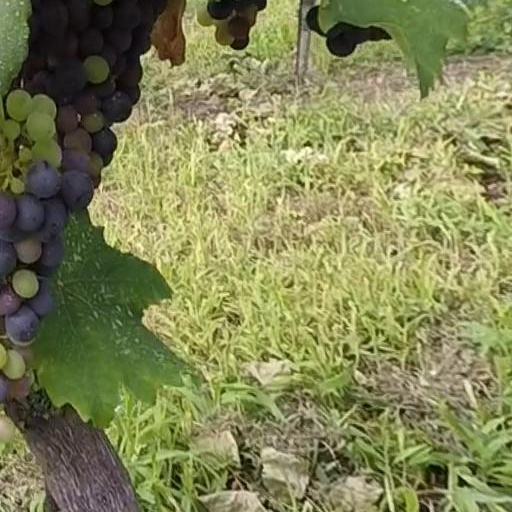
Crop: grape